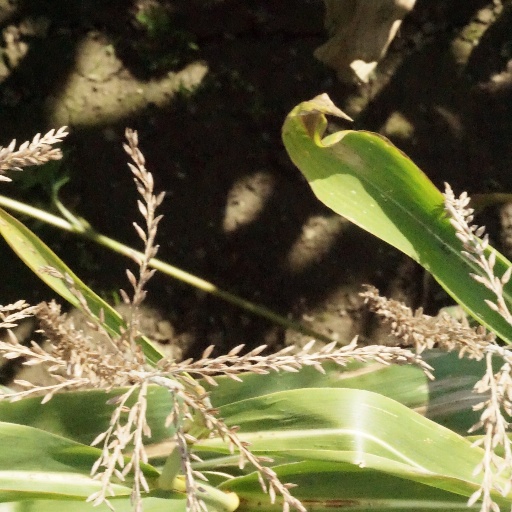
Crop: maize; corn